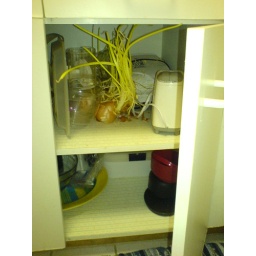
Look what im growing in my kitchen cabinet